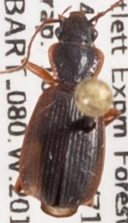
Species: Cymindis cribricollis
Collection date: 2019-09-18
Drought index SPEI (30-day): -0.226
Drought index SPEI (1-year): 1.01
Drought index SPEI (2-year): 0.6652